List of Glee characters

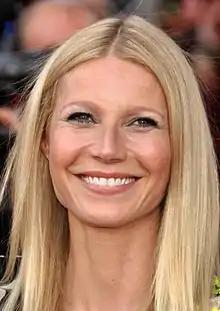
Gwyneth Paltrow portrays Holly Holliday.

Shelby Corcoran (Idina Menzel) is the coach of rival glee club Vocal Adrenaline during season one, described by Murphy as "a sort of Faye Dunaway of "Network"". She makes out with Will shortly after meeting him, but she resists sleeping with him when he says his divorce is not yet final and that he has just broken up with his new girlfriend, Emma. Fans had lobbied for Menzel to be cast as Rachel's biological mother, due to the strong resemblance between Menzel and Michele. In the episode "Dream On", it is revealed that Shelby is, in fact, Rachel's biological mother. She had signed a contract that stated that she could not seek out her daughter until she was eighteen. In the season one finale, "Journey to Regionals", Shelby adopts Quinn Fabray and Noah Puckerman's newborn daughter, Beth. She leaves Vocal Adrenaline before the beginning of the next school year.